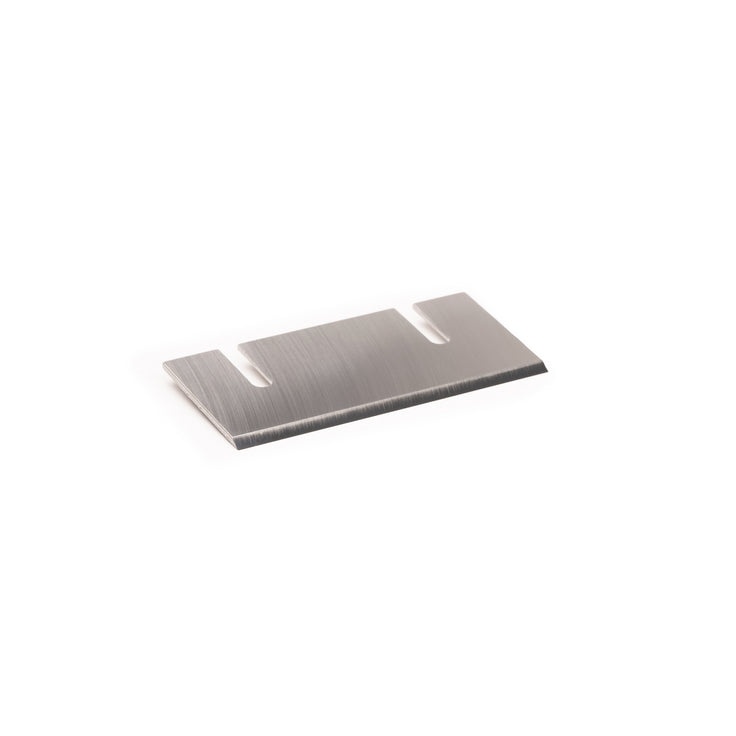
Ersatzklinge zum Käsehobel klein
Hochwertige Ersatzklinge für unseren kleinen Käsehobel. Gefertigt in der Messerschmiede von Victorinox. Auch die beste Klinge muss geschärft werden. Mit diesem Ersatzmesser verleihst du deinem Käsehobel neue Kraft. Im Handumdrehen ausgetauscht, hobelt dein Käseschneider wieder wie am ersten Tag. Bevor du diese Klinge bestellst: Die gebrauchte Klinge kannst du sehr oft und ohne Qualitätsverlust selbst nachschleifen oder nachschleifen lassen. Wenn du es nicht gewohnt bist, lass besser einen Profi ran. Es lohnt sich. Hast du den Käsehobel erst gerade gekauft, dann brauchst du keine Ersatzklinge dazu. Die Victorinox-Klinge ist langlebig und bleibt im Hausgebrauch lange scharf. Im Normalfall mehrere Jahre. Natürlich je nach Anwendung. Bestell die Ersatzklinge besser erst, wenn die Klinge an deinem Käsehobel wirklich abgenutzt ist.
Brand: puralpina
Category: Home & Garden > Kitchen & Dining > Kitchen Tools & Utensils > Pizza Cutter Accessories > Pizza Cutter Blades